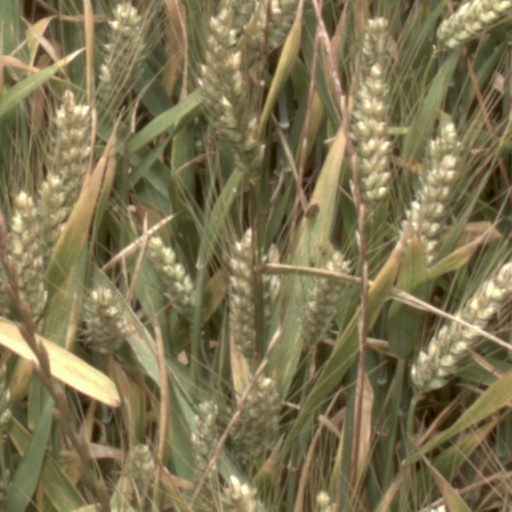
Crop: wheat